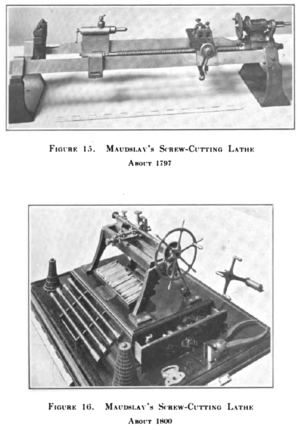
Skrue / Historie
Maudslay-skruedrejebænken fra cirka 1797-1800
En skrue er et skaft med en tilspidset skruelinjeformet rille på sin overflade, som ikke passer til en møtrik med utilspidsende gevind.